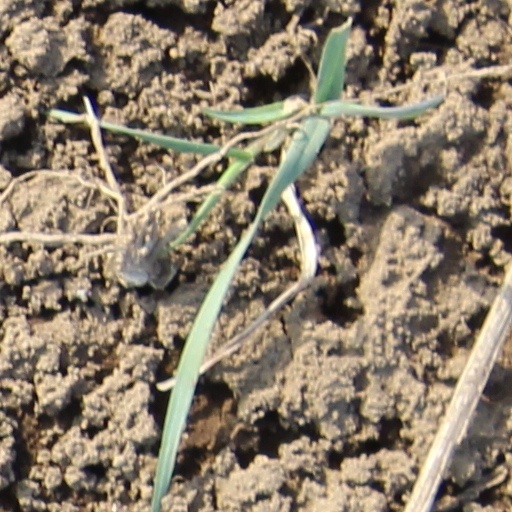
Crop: wheat